Dustin Kelm

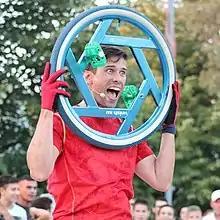
Dustin Kelm Albania UniShow

1997 St. Paul, Minnesota - Unicycling Society of America National Unicycle Convention